Elsenz Valley Railway

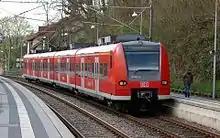
S51 38533 running ten minutes late in Reilsheim in 2014

Due to the short turnaround times, especially in Eppingen, the need to maintain connections in Eppingen and the single-track sections, where slight delays might force the relocation of train crossings to Meckesheim, causing greater delays, a punctual operation was possible only without external disturbances. The introduction of the northern line of the Heilbronn Stadtbahn and construction work for the S-Bahn network increased disturbances, which reduced punctuality and trains were often terminated in Steinsfurt or Neckargemünd.